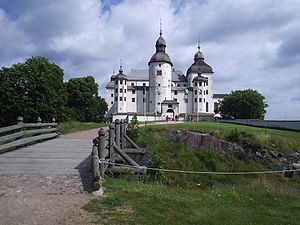
Kållandsö
Läckö slott
Kållandsö er den næststørste ø i Vänern efter Torsö, og er 5.678 ha stor. Den udgør den nordligste del af Kållands härad, i den nuværende Lidköpings kommun. Den er beliggende 20 km nord for byen Lidköping, og over søen er der 20 km mod nord til Värmlandsnäs sydspids.